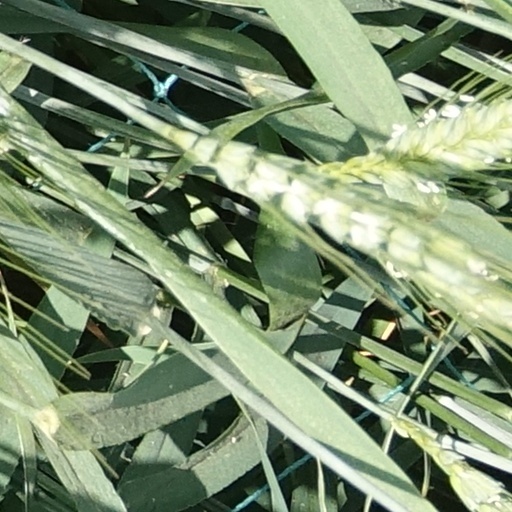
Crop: wheat